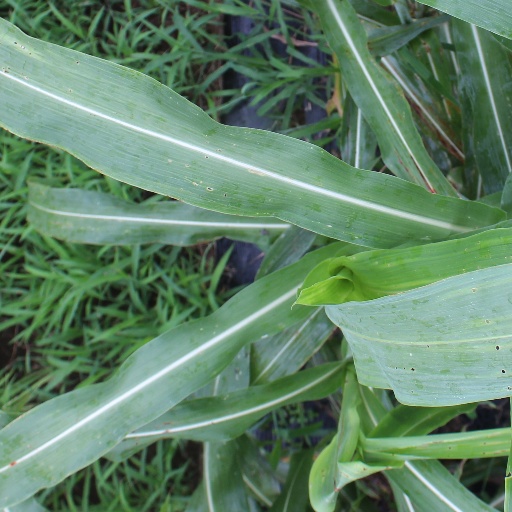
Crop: sorghum